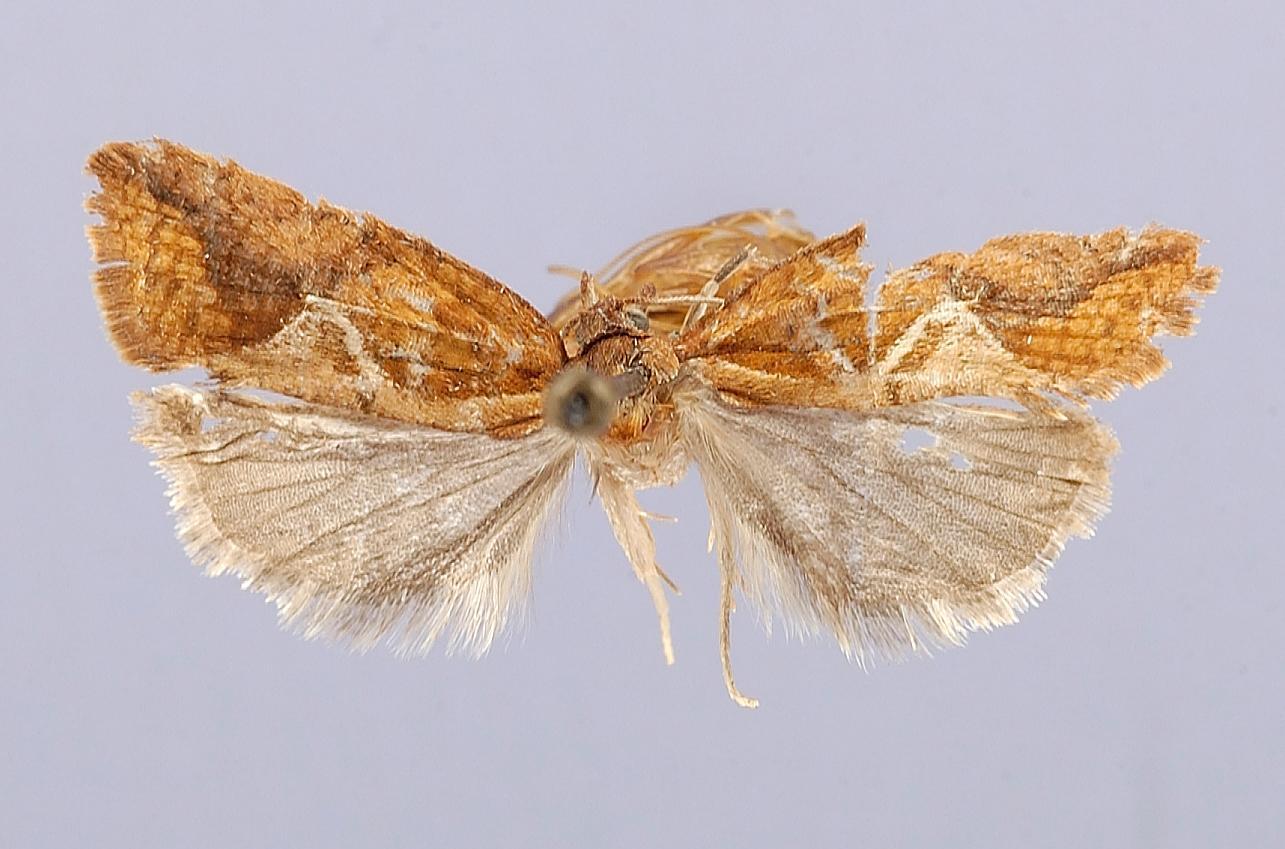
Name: Proeulia triquetra
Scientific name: Proeulia triquetra Obraztsov, 1964
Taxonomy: Animalia, Arthropoda, Insecta, Lepidoptera, Tortricidae
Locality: Nuble, Chillán, Nuble, Chile
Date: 10 Nov 1961